Sledgehammer (Grey's Anatomy)

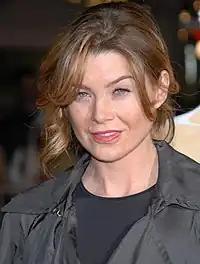
Critics including Alex Hawkins of "Western Gazette" highlighted Ellen Pompeo's (Meredith Grey) due for an Primetime Emmy Award.

"Western Gazette" also commended the episode, stating, "Within the first few minutes of the new episode, it's clear that "Grey's Anatomy" is returning to its roots. Overall, the first episode was a pleasant surprise and it was refreshing to see Rhimes head in a new direction." The review added that without Derek, Meredith finally received the spotlight she deserved. The site noted, "It's time for Ellen Pompeo (Meredith Grey) to finally win an Emmy".